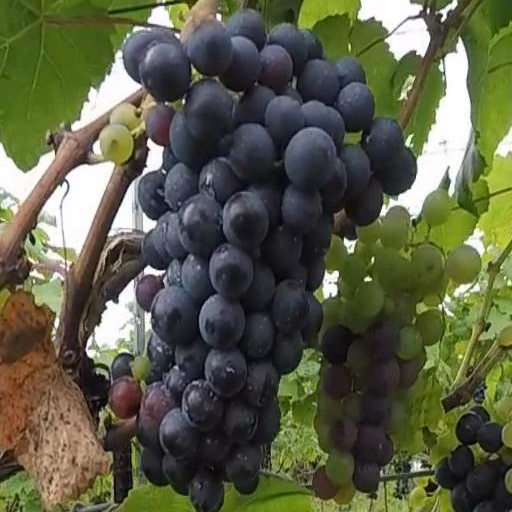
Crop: grape